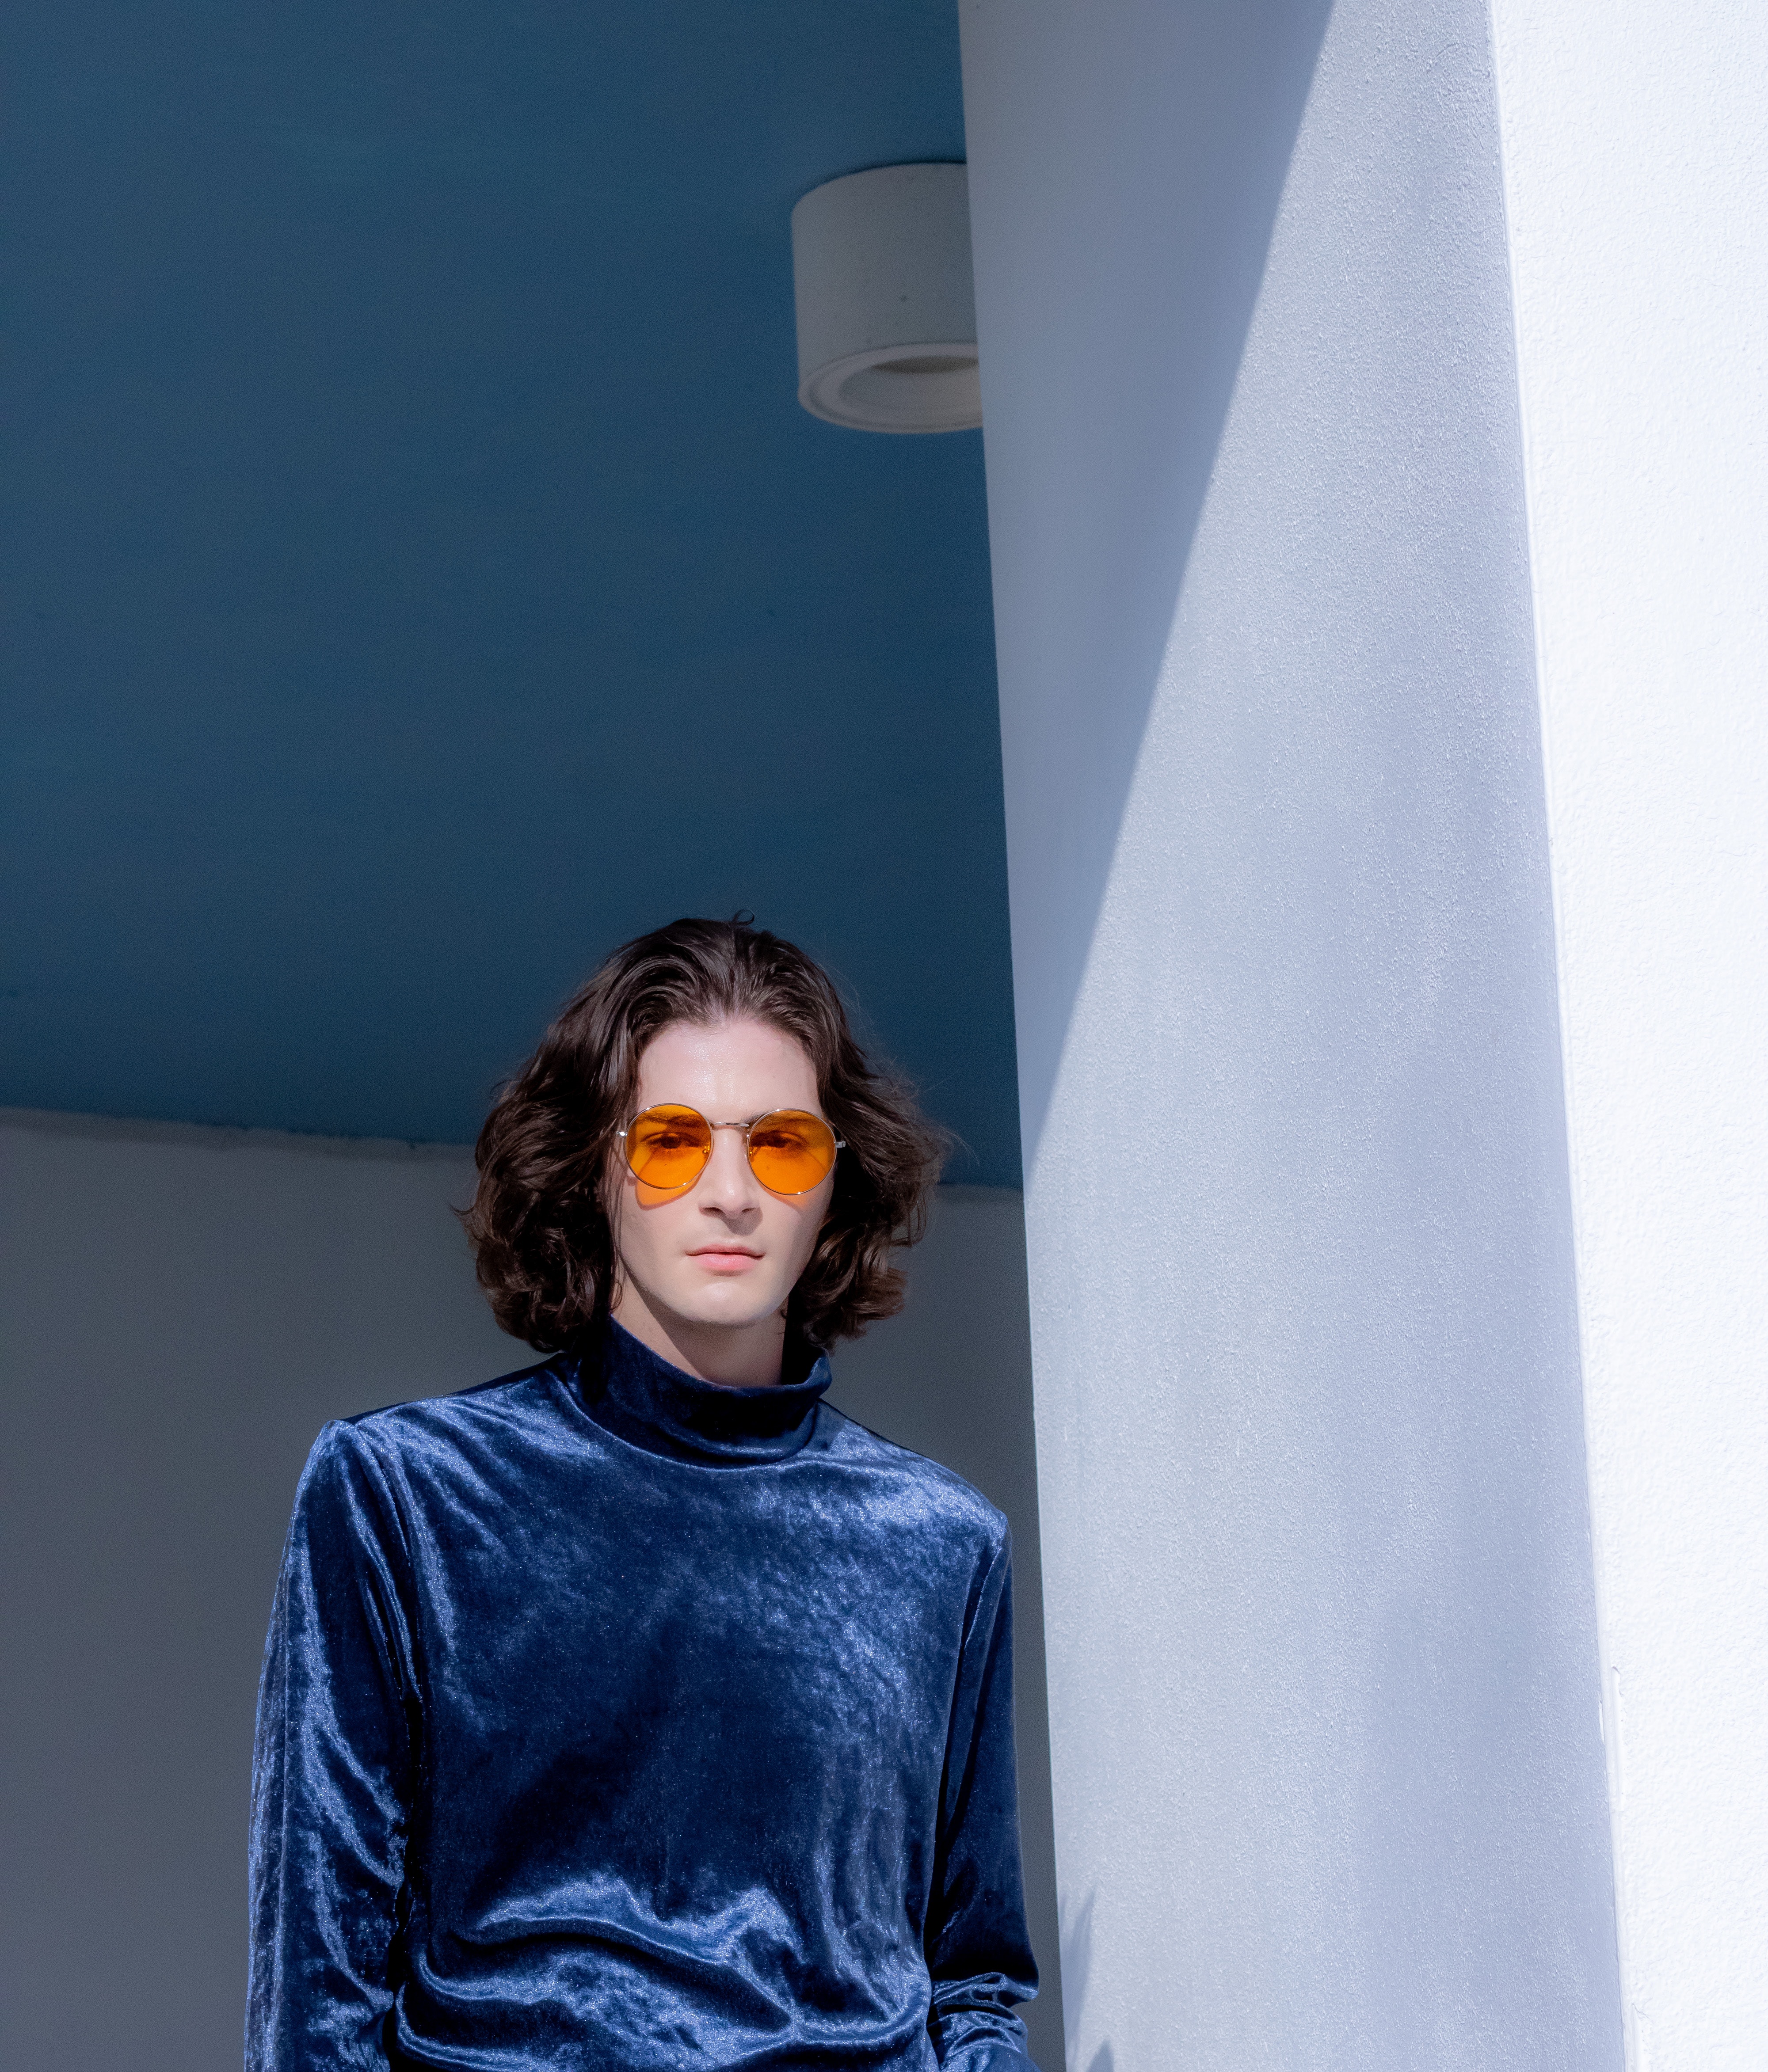
beauty, woman, glasses, vision care, sunglasses, azure, sleeve, standing, grey, eyewear, beard, fashion design, electric blue, t shirt, fun, denim, sitting, facial hair, room, ceiling, portrait photography, leisure, light fixture